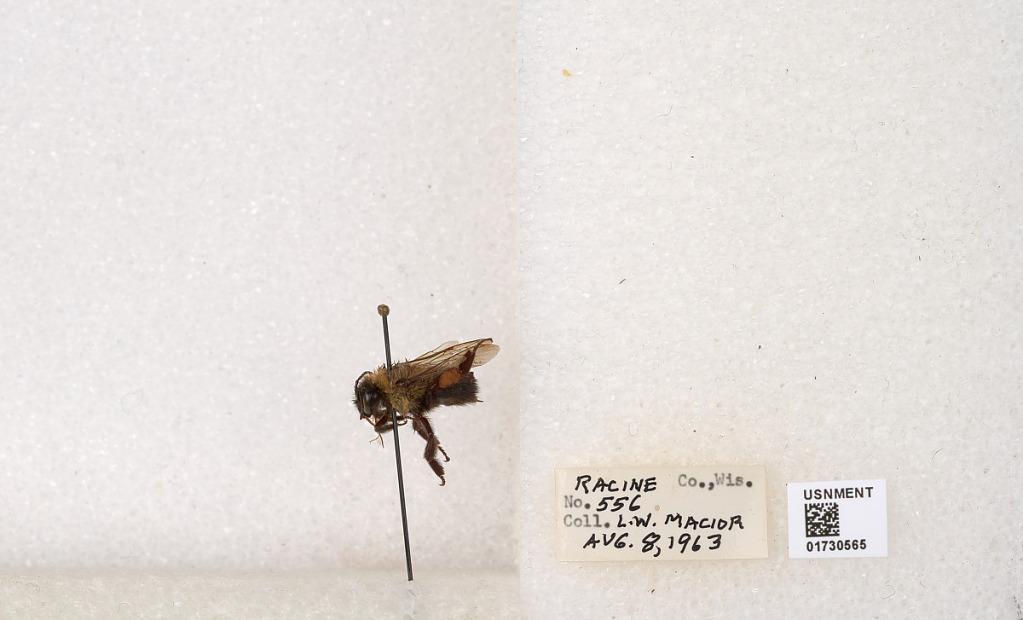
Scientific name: Bombus impatiens Cresson
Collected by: L. Macior
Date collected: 1963-8-8
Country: United States
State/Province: Wisconsin
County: Racine
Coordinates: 42.7299, -87.8123